1902 Uruguay v Argentina football match

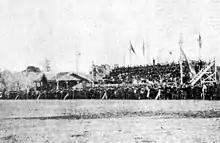
Albion F.C. Stadium, venue

The 1902 association football match between Uruguay and Argentina was not only the first international match for both sides, but the first international held in South America. Argentina won 6–0, initiating a longtime rivalry between both teams, that have met more than 190 times since that first encounter, becoming the international derby with the most matches played worldwide, surpassing even the England–Scotland rivalry, which, first held in 1872, is the oldest fixture in the world.